Question: What is left of the people walking?
Tambaya: Menene a hagun mutumin?
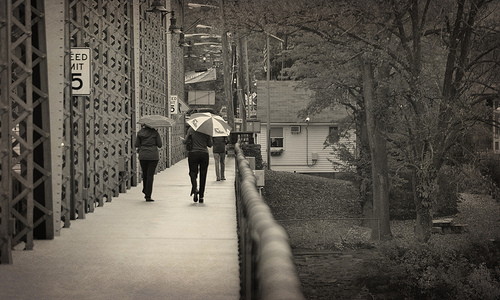
Answer: Wall barrier.
Amsa: Bango.